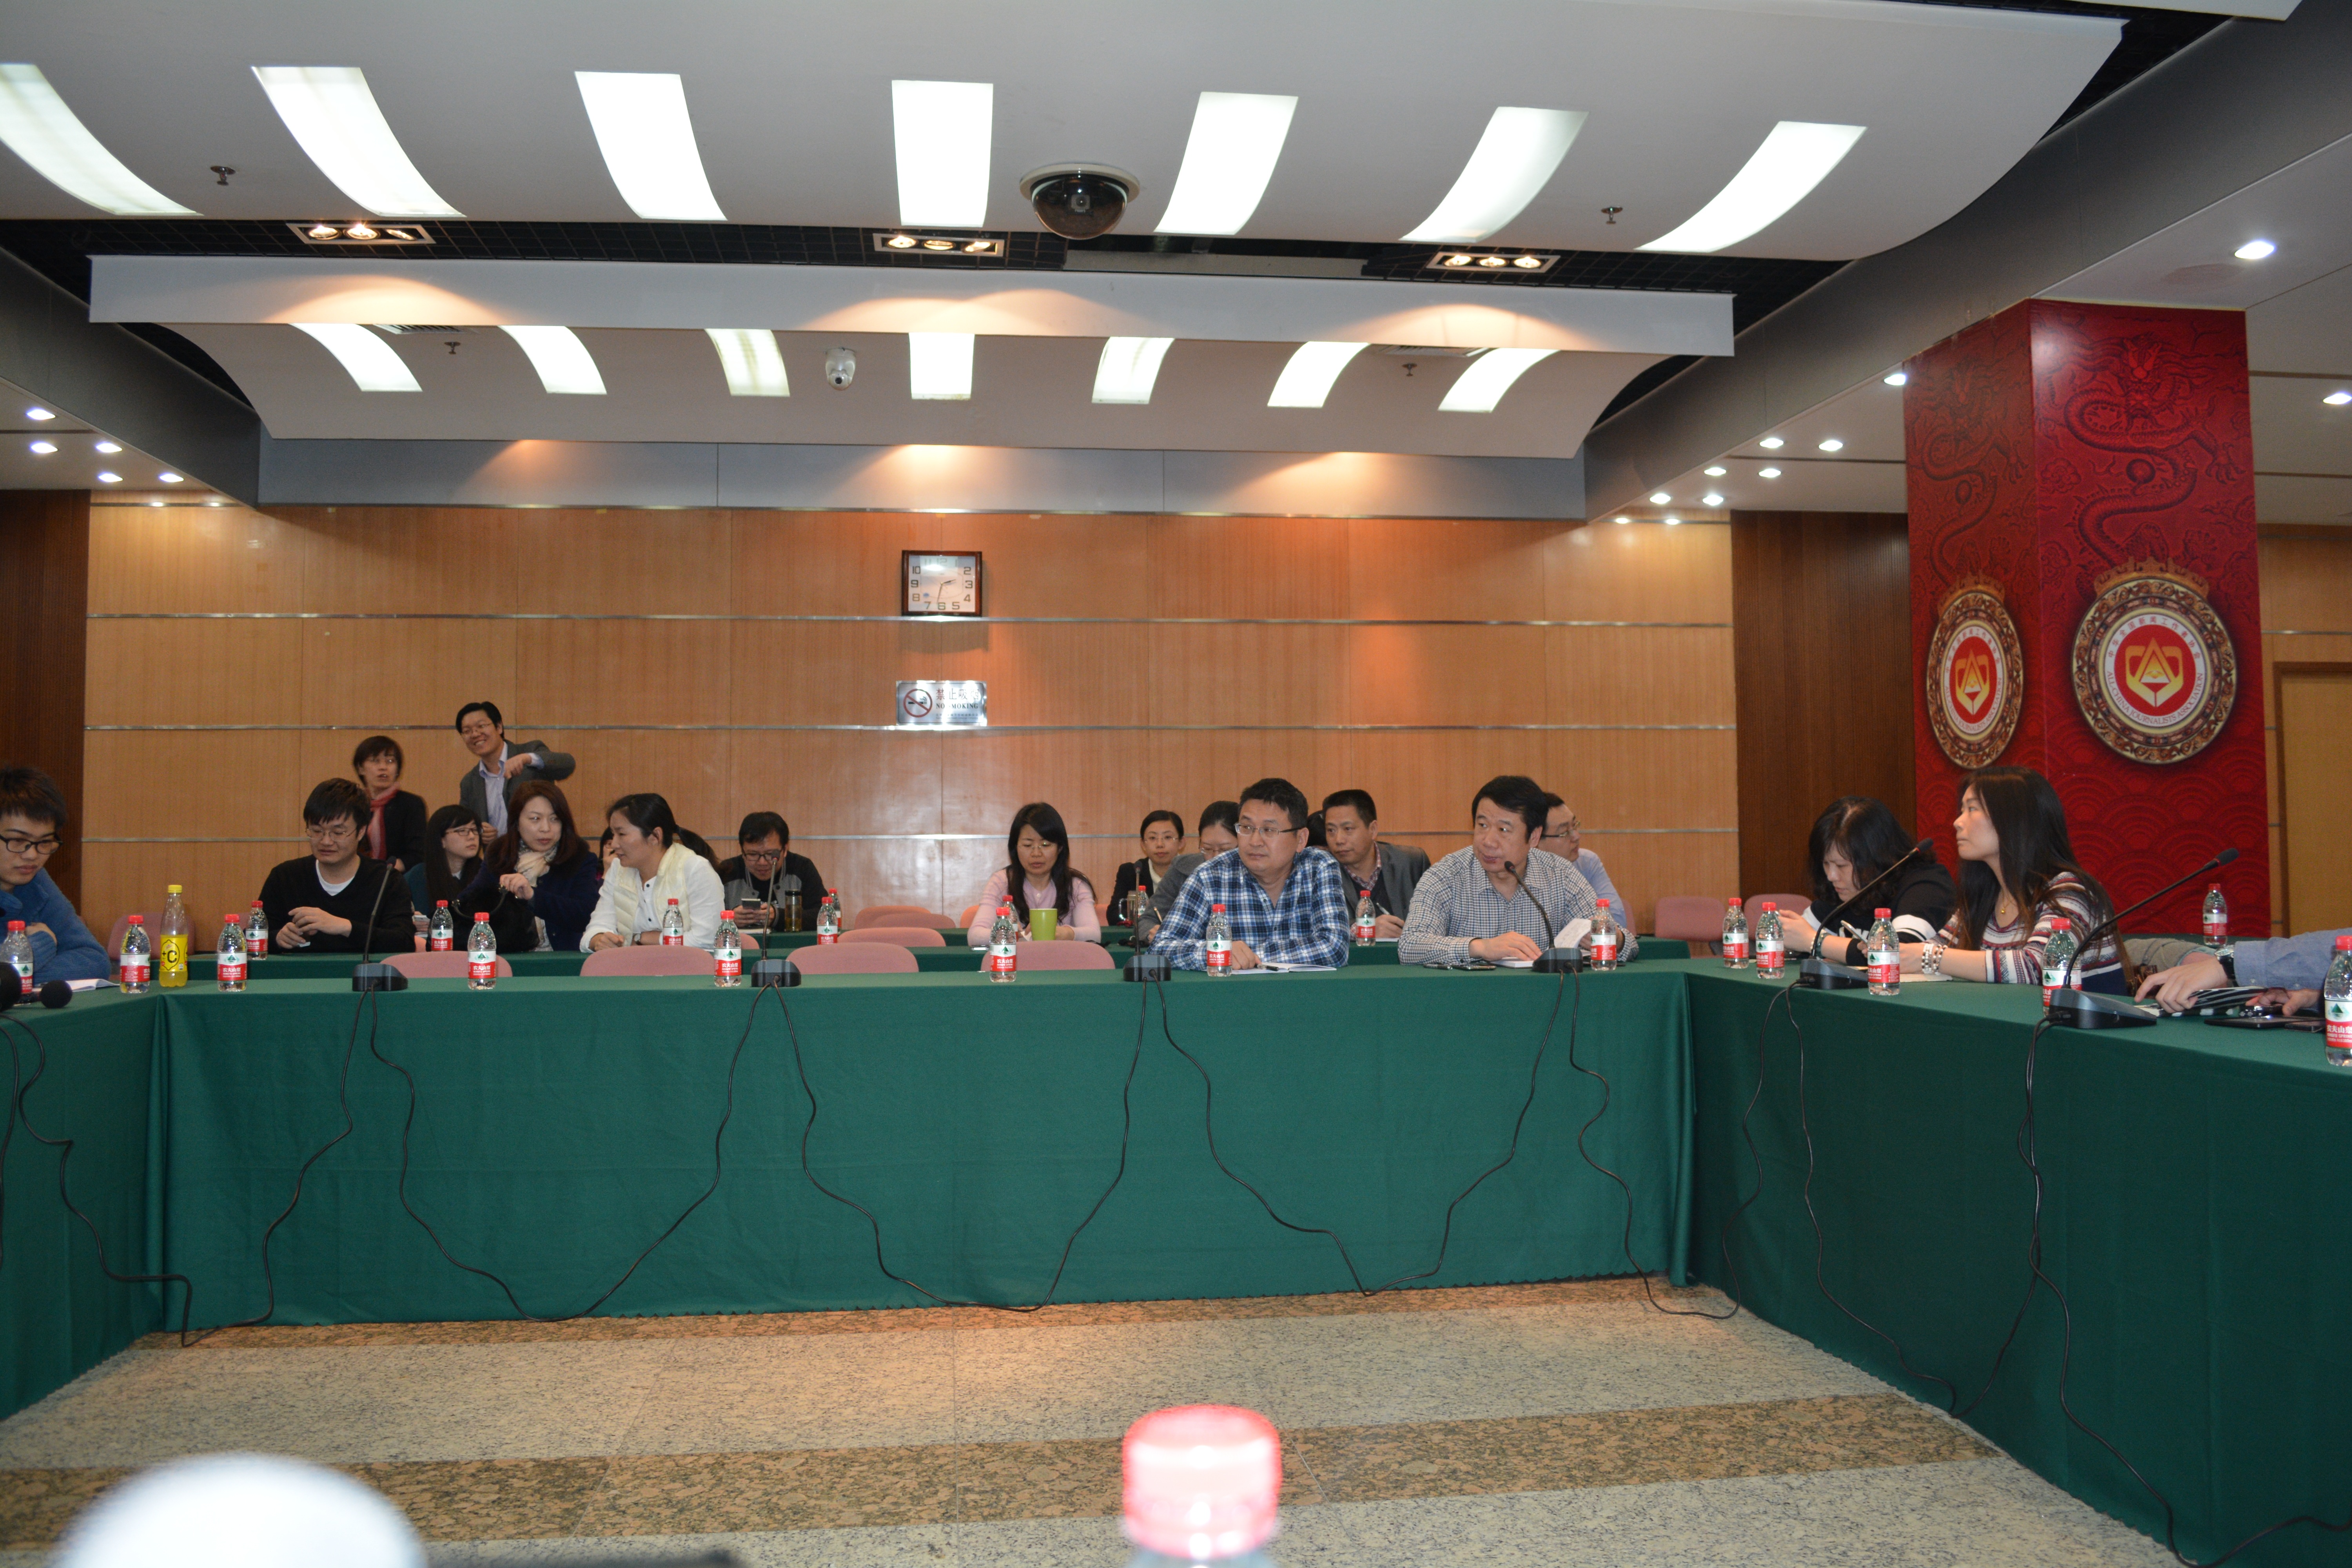
auditorium, convention, academic conference